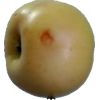
Label: Apple 6